Harwich Mariners

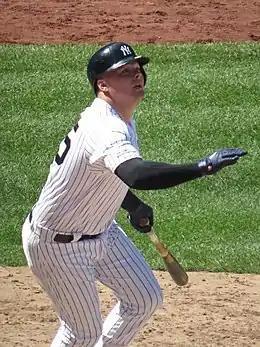
Luke Voit of the 2011 CCBL champion Mariners

The 2004 Mariners featured CCBL Hall of Famer Craig Hansen, a hard-throwing closer who recorded a perfect 0.00 ERA with 41 strikeouts in 22.1 innings of work. Other notable players during the decade included the 2002 CCBL Outstanding Relief Pitcher Award winner Shaun Marcum, and future major league all-star and Cy Young Award winner Tim Lincecum of the 2005 Mariners. The 2003 Mariners battled Orleans at Eldredge Park in a 20-inning marathon that set the record as the longest game in modern-era CCBL history. Harwich pushed across the go-ahead run in the top of the 20th, and second baseman Tug Hulett took the mound and recorded the save for the Mariners in the 5 hour, 52 minute affair. The Mariners' playoff drought continued well into the 2000s, as the team reached the postseason only once during the 20-year span from 1988 to 2007.